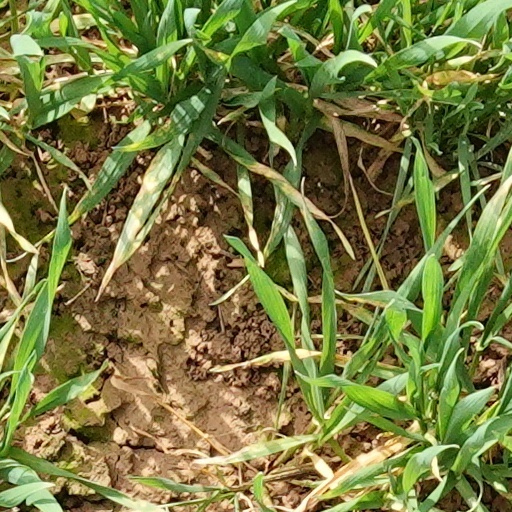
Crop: wheat